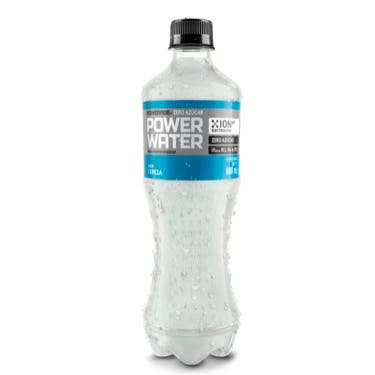
A Power cherry flavor water in a 600-milliliters plastic bottle